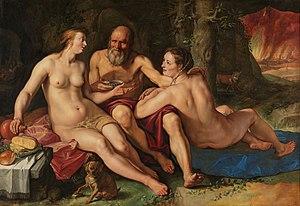
La Bible chrétienne, présente une vision globalement homogène des pratiques homosexuelles. Elles sont perçues de façon négative par les auteurs sacrés qui les présentent comme étant l'objet de la condamnation de Dieu. Cela dit, les divers interprètes du texte biblique débattent pour savoir quel sens donner à ces textes anciens et s'ils sont prescriptifs pour l'époque moderne.
Sodome et Gomorrhe sont des villes mentionnées dans la bible et le coran. La tradition biblique la situe au sud de la mer Morte, dans l'actuelle Jordanie, en face de la forteresse de Massada, mais sa localisation reste à l'état d'hypothèse. La bible mentionne que les villes ont été détruites pour leurs péchés, soit une tentative de viol, de l’orgueil et de l’égoïsme.